History of architecture and art in Milan

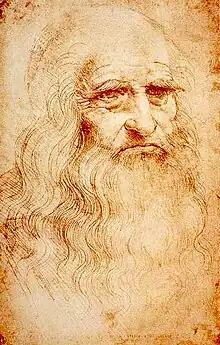
Leonardo da Vinci

The eighteenth century represents the last Baroque phase; the style did not blossom overtly into Rococo due to the normative action of the Milanese College of Engineers-Architects and there was a change of trend: religious commissions no longer played the main role in the Milanese artistic scene, but gave way to the "ville di delizia" of the Milanese countryside and the return of the great private city building sites: the liveliness of the building sites led to a greater number of fine performers, including Giovanni Battista Quadrio, Carlo Federico Pietrasanta, Bartolomeo Bolla, Carlo Giuseppe Merlo and Francesco Croce, who were joined by the Roman Giovanni Ruggeri, who was very active throughout Lombardy. In painting, the works of Giambattista Tiepolo for "history painting" and Alessandro Magnasco for genre painting, both of whom were not from Lombardy, stand out: this phase marked a change in the preferences of patrons, who preferred artists from the non-Lombard school, above all the Venetian school, which was considered more prestigious at the time. The late eighteenth century witnessed a period in which the lines of the Baroque were tempered by the looming neoclassicism, until the Milanese Baroque period came to a close with the painter Francesco Londonio, at whose death in 1783 the city of Milan was already in the midst of the Age of Enlightenment, in the midst of the Neoclassical period.